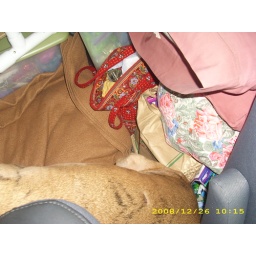
lazy ass in the car - could he get any closer to my chair